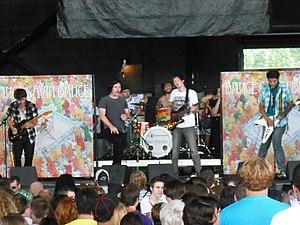
Dance Gavin Dance est un groupe de post-hardcore américain, originaire de Sacramento, en Californie. Le groupe comprend actuellement Tilian Pearson, Jon Mess, Will Swan, Tim Feerick, et Matthew Mingus.